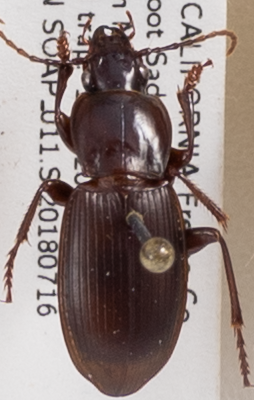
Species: Pterostichus ordinarius
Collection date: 2018-07-16
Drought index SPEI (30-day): -1.604
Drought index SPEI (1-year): -0.39
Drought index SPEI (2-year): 0.71